Aberdeenshire (historic)

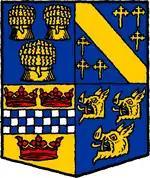
Arms of the former county council

The chief rivers are the Dee, long; the Don, ; the Ythan, , with mussel-beds at its mouth; the Ugie, , and the Deveron, , partly on the boundary of Banffshire. A pearl in the Scottish crown is said to be from the Ythan.